Lymington branch line

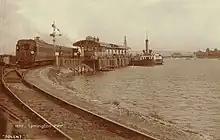
Lymington Pier railway station with paddle steamer waiting

The berth at Lymington was cramped and often congested with commercial traffic and the footway from there to the station was lengthy. Moreover at low tide the steamers could not come alongside and passengers had to be taken out to the ferries in tenders. The Freshwater, Yarmouth and Newport Railway was granted its authorising act of Parliament, the Freshwater, Yarmouth and Newport Railway Act 1880 (43 & 44 Vict. c. clxxxvi), in 1880, and this encouraged the LSWR to plan improvements to the Lymington side of the Solent. Authorisation was obtained on 22 August 1881 to extend the line for 34 chains (690m), crossing the estuary to a new Pier station, where ships could berth at any state of the tide. The extension and Pier station opened on 1 May 1884; four trains from London connected daily with steamers, and a cargo steamer operated daily in connection.